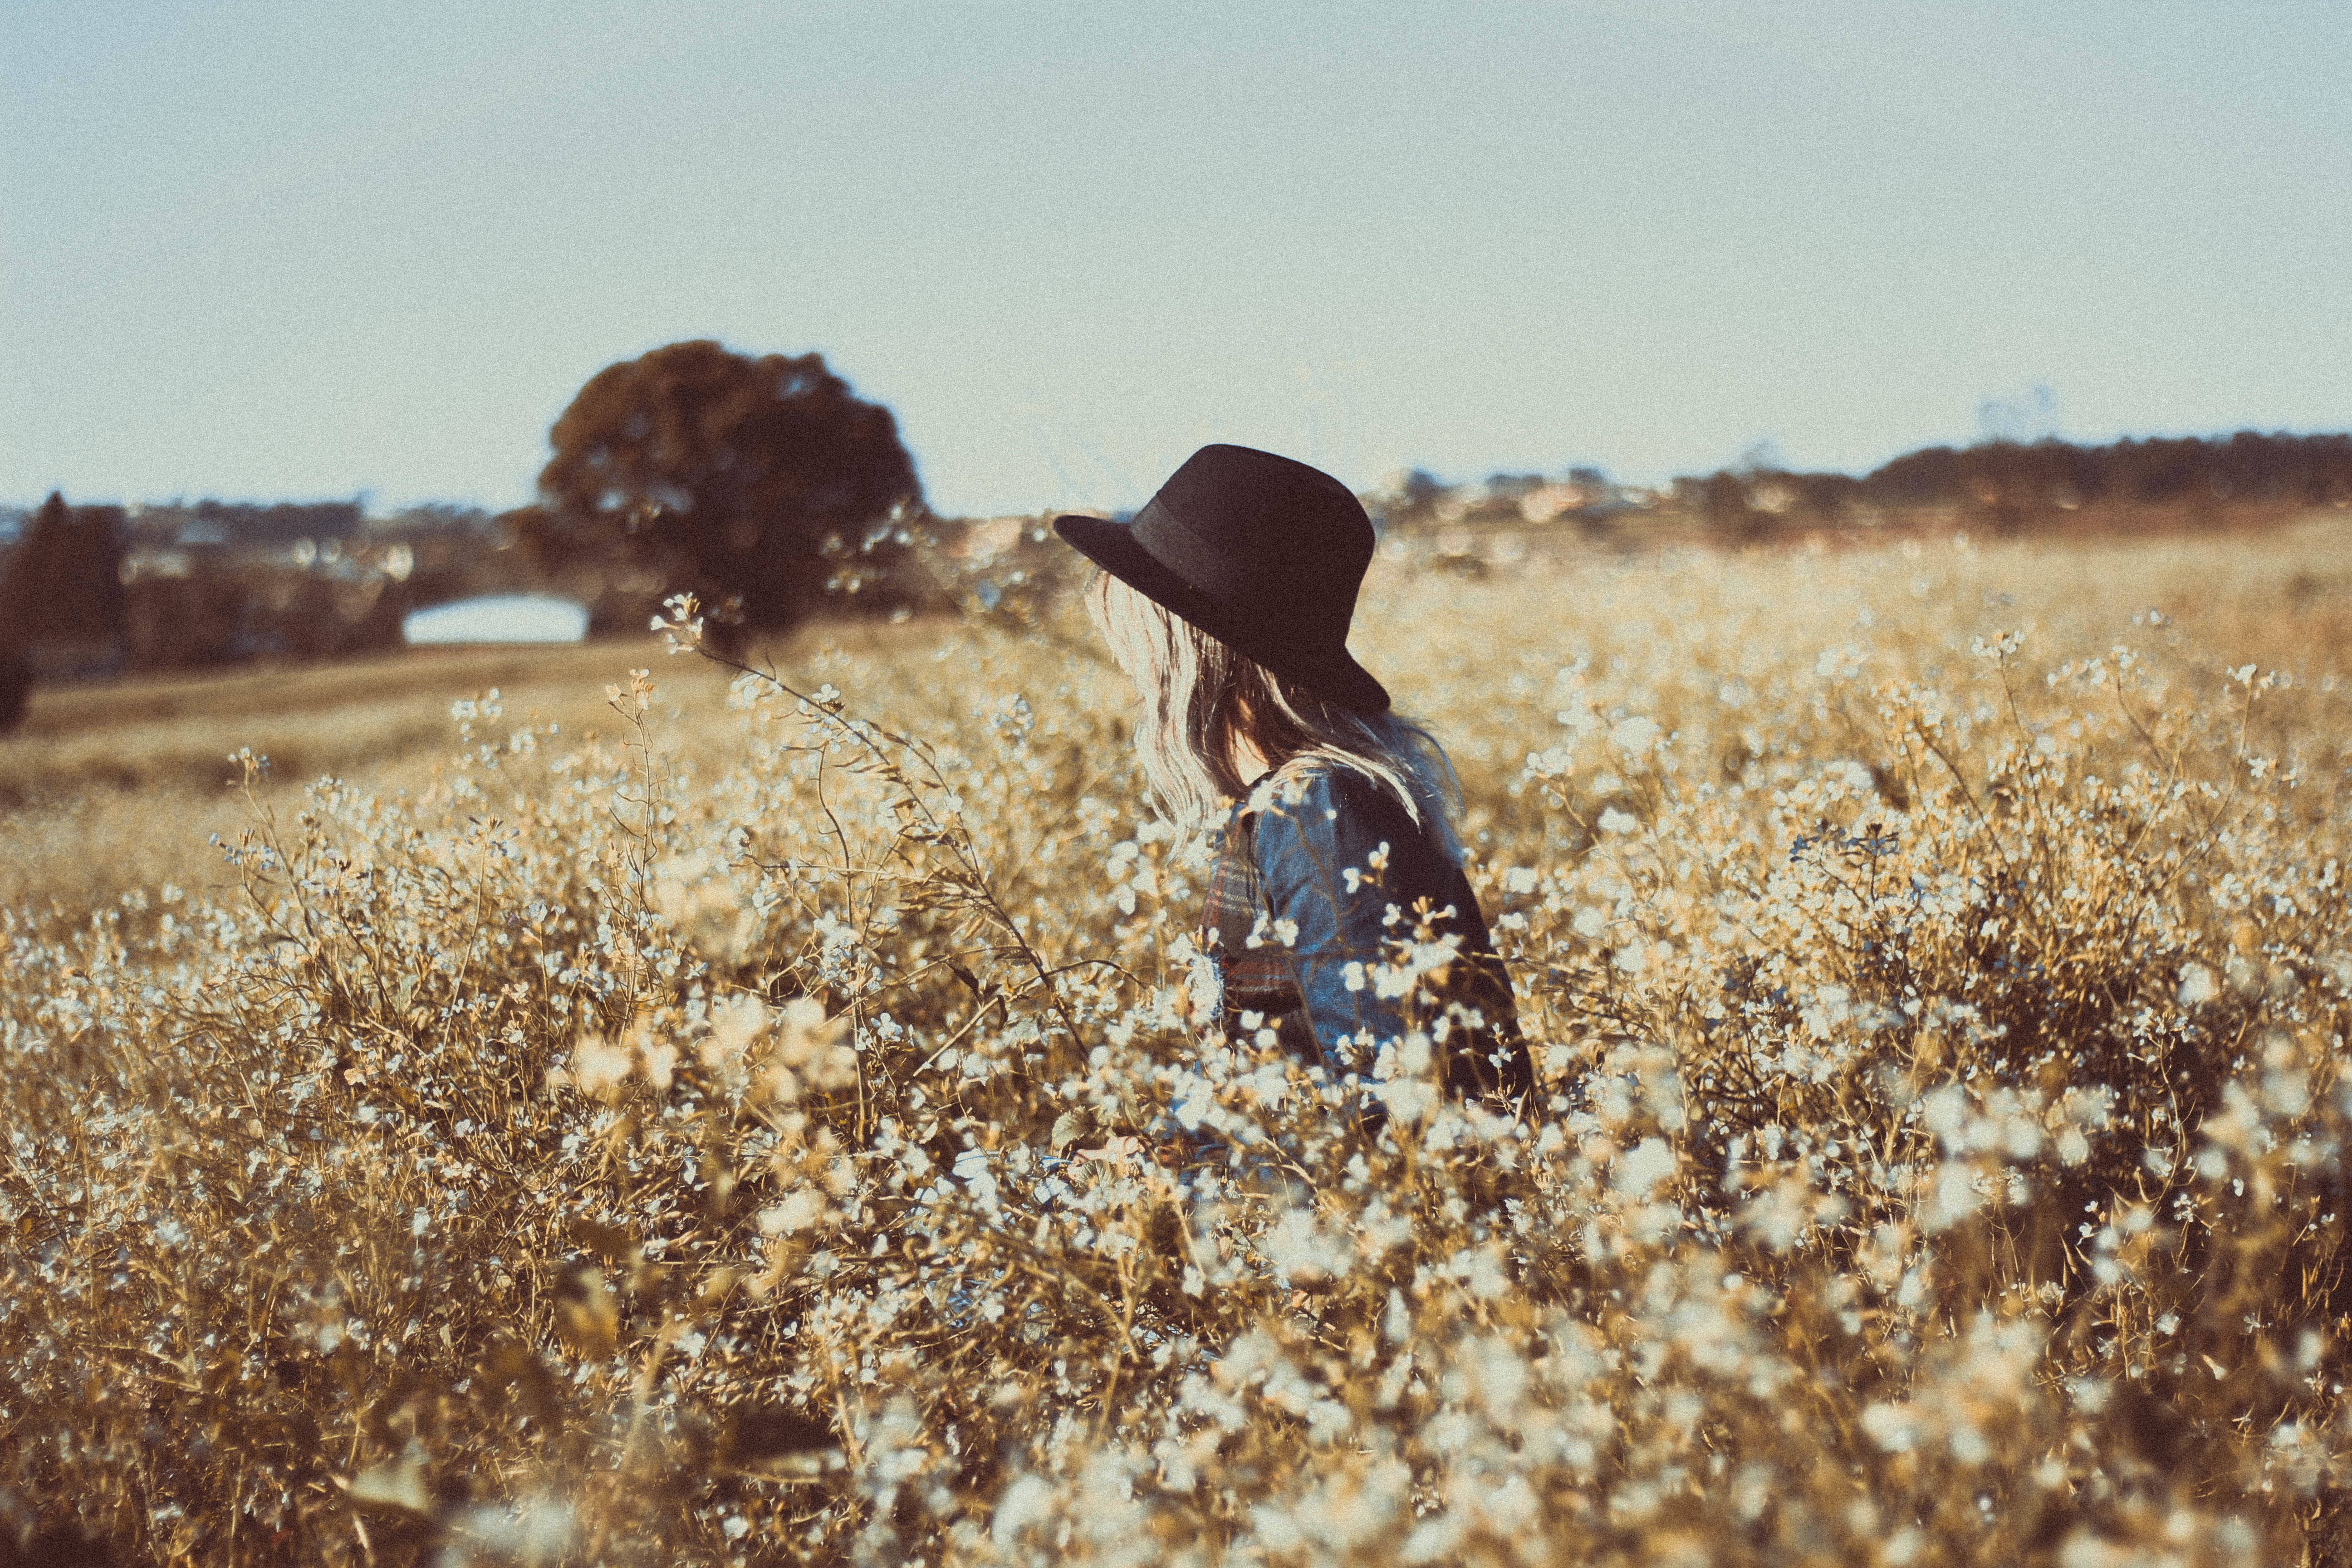
field, wheat, morning, flower, food, harvest, crop, soil, agriculture, season, grass family